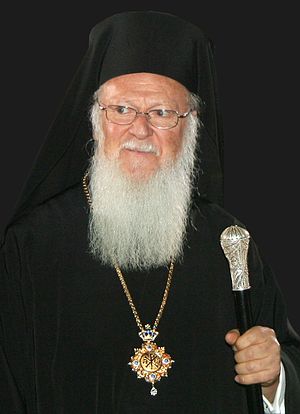
Patriark (titel) / Den ortodokse kirkes patriarkater
Bartholomæus 1., den nuværende patriark af Konstantinopel.
En patriark er overhovedet i en romersk-katolsk eller ortodoks kirkeprovins, et patriarkat. Da embedet er personorienteret bruger man sjældent betegnelser som f.eks. patriarkatet Konstantinopel, men som regel patriarken af Konstantinopel osv.